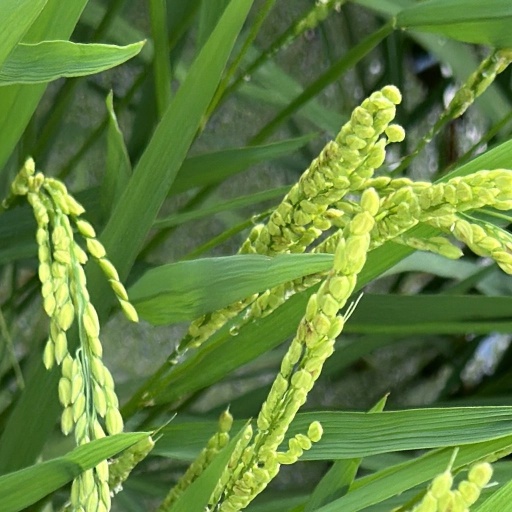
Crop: rice